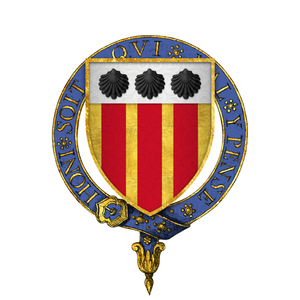
François de Surienne, dit l’Aragonais, était un artilleur et un ingénieur français, seigneur de Pisy, seigneur de Châteaugirard, seigneur de Loigny, bailli de Chartres, bailli de Saint-Pierre-du-Moustier, capitaine de Montargis, de Saint-Germain-en-Laye et de Pont-Audemer, gouverneur du Mans, constable de château de Portchester, gouverneur de la basse Normandie pour le roi d'Angleterre, chevalier de la Jarretière, conseiller du roi d'Angleterre, conseiller et chambellan du duc de Bourgogne, et grand-maître de l'artillerie ducal, particulièrement actif en Normandie et en Bourgogne au XVᵉ siècle.
Le siège de Fougères se déroula lors de la guerre de Cent Ans. La ville, prise par surprise par les Anglais, fut ensuite assiégée par les troupes du duc de Bretagne en 1449. Cette bataille mit fin à la trêve entre la France et l'Angleterre qui durait depuis quatre ans.